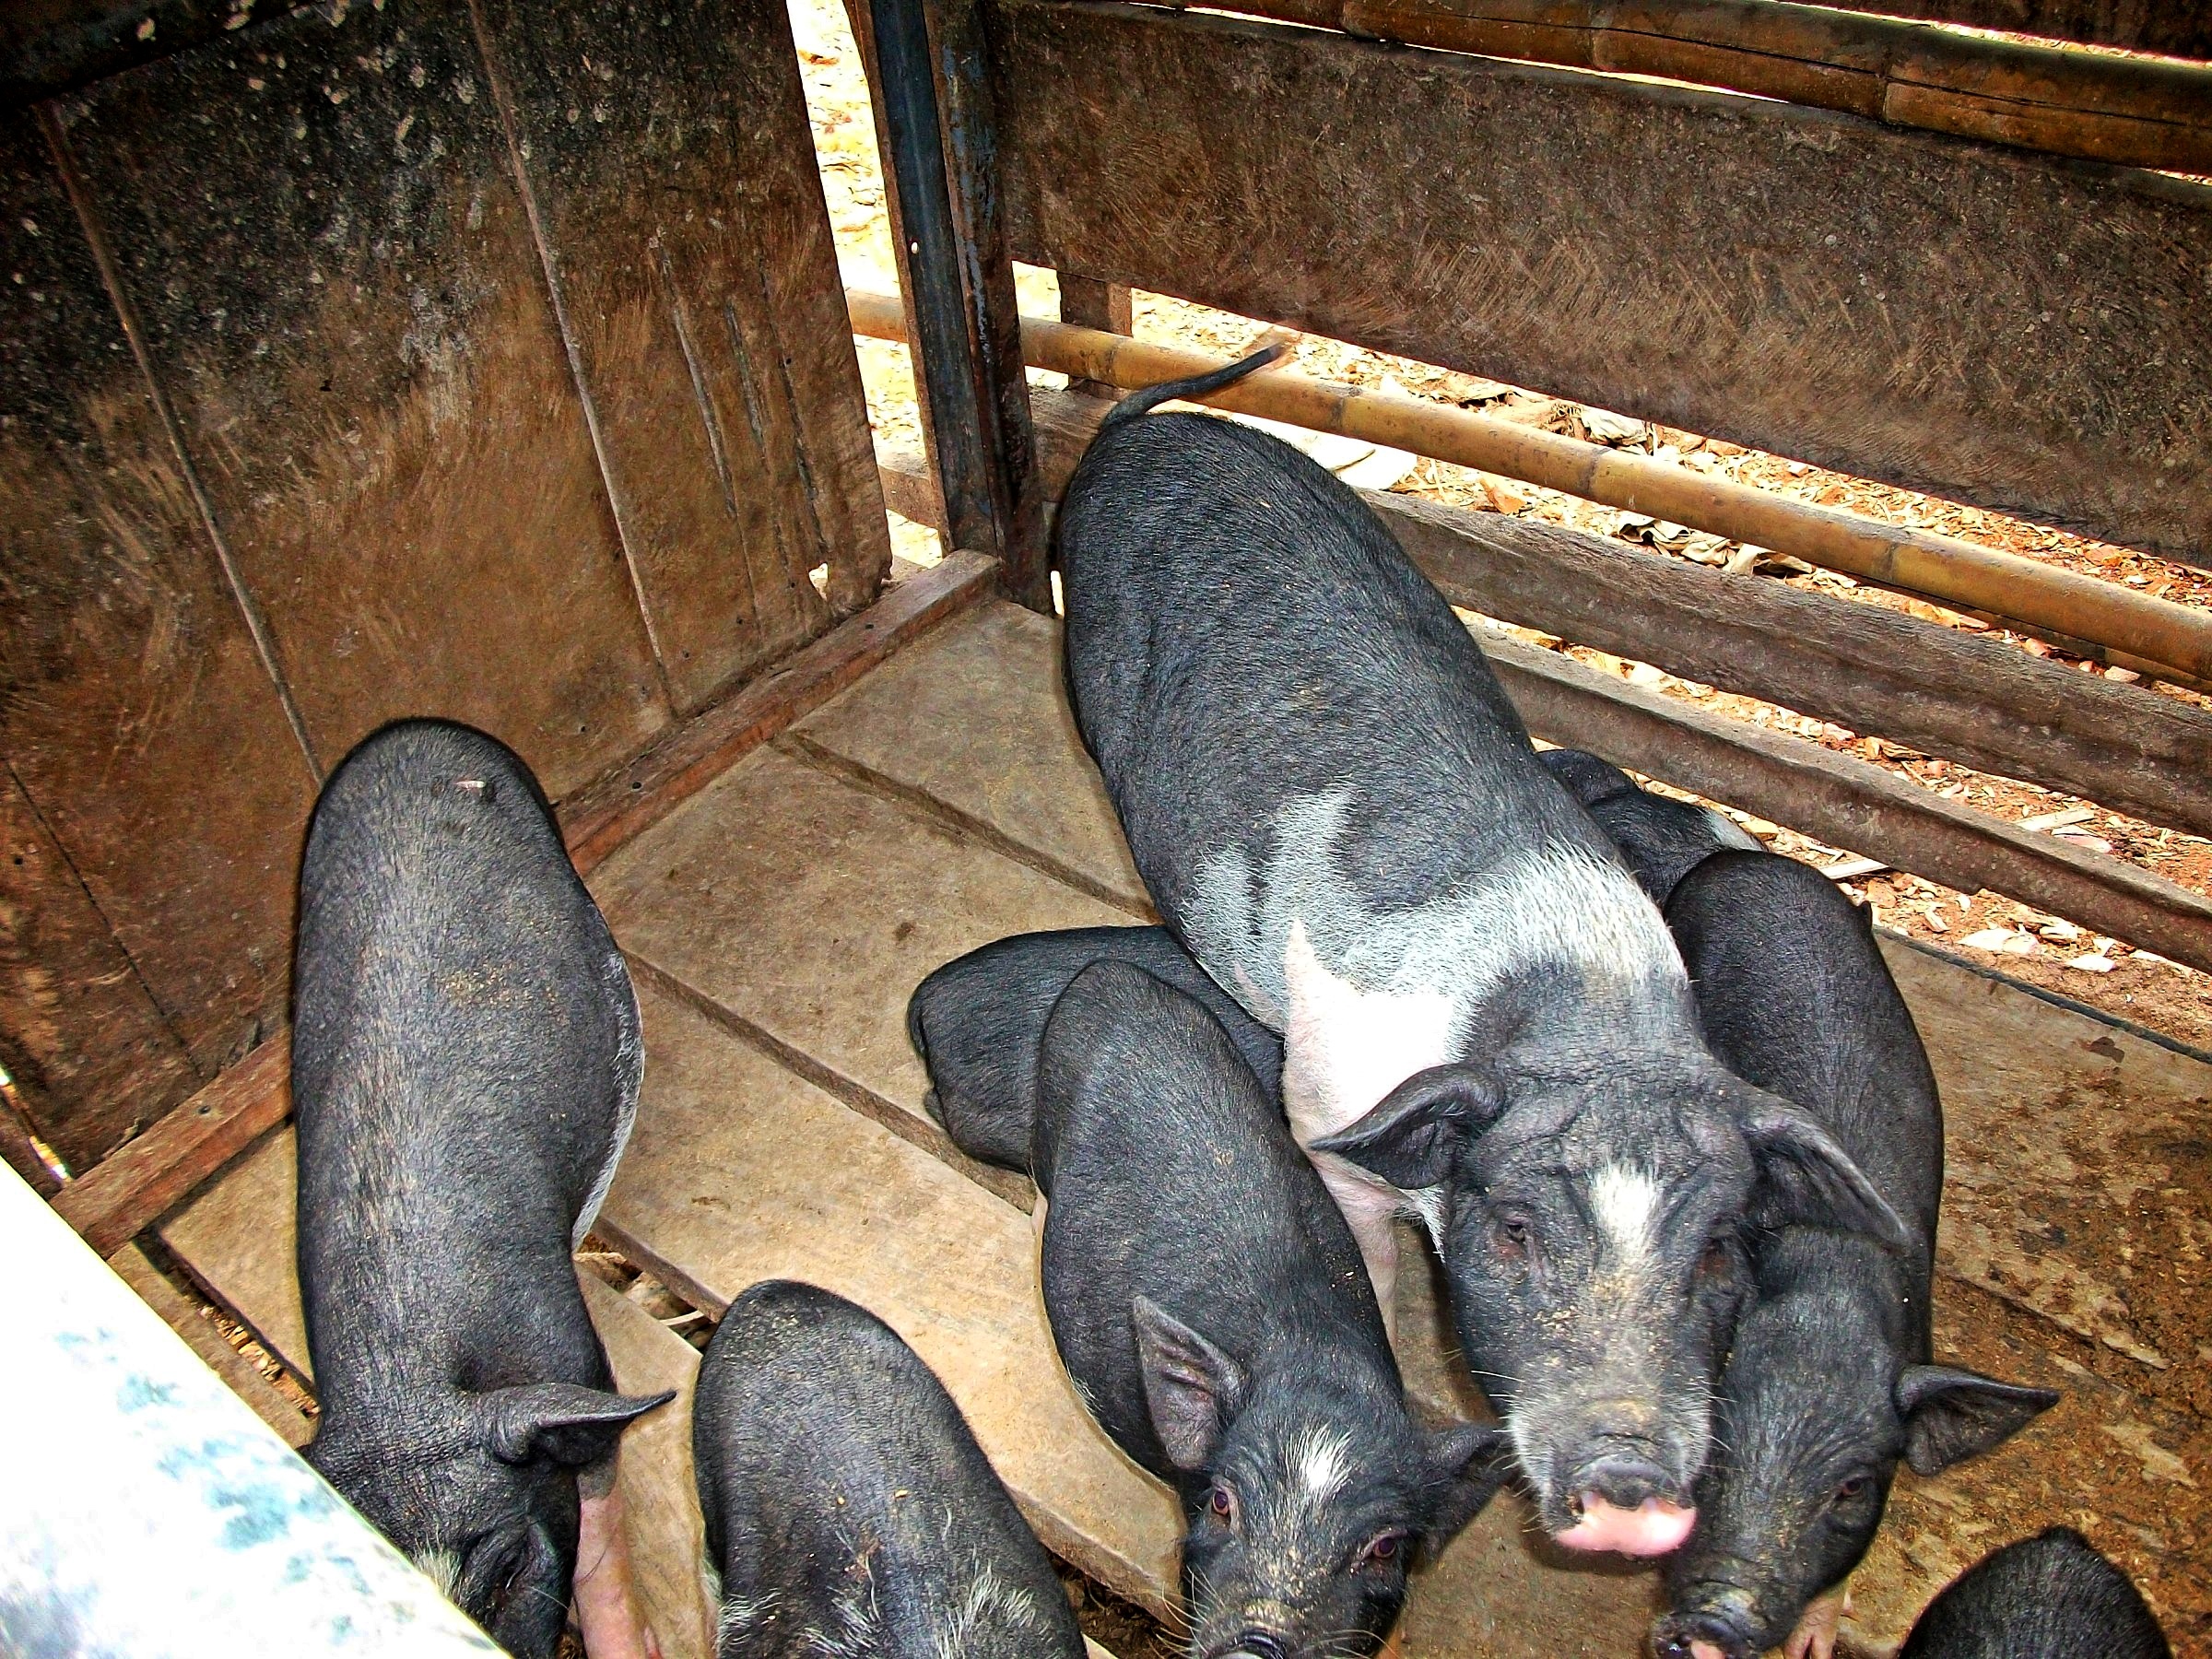
plant, mammal, life, on, vertebrate, pig, domestic pig, pig like mammal